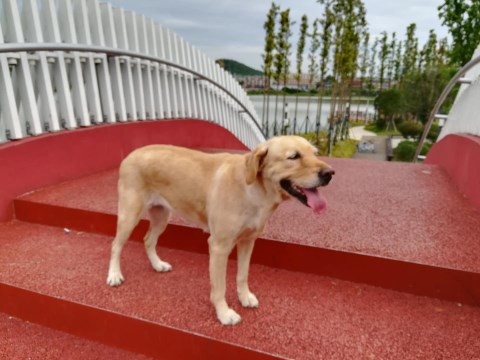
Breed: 5355-n000126-golden_retriever